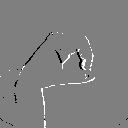
ASL letter: o